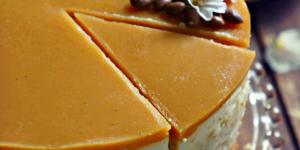
tarta de arroz y mango